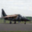
Label: airplane